BeIN Sports

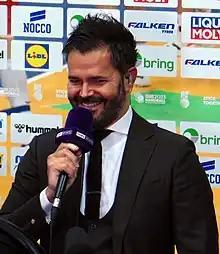
Reporter Thomas Ferro Villechaize Bein Sport

Al Jazeera Media Network entered the European television rights market in June 2011 when it purchased a package of live French football Ligue 1 matches from 2012 to 2016 for €90 million a year. The deal makes them joint broadcasters of domestic top-flight football in France alongside long-term rights holders Canal+. The broadcaster also acquired the pay-TV rights to the UEFA Champions League, Europa League from 2012 to 2015, Euro 2012 and Euro 2016 in France. France was targeted as Al Jazeera's first entry into Europe due to the fact that there were no dedicated sports channels, unlike in the United Kingdom.